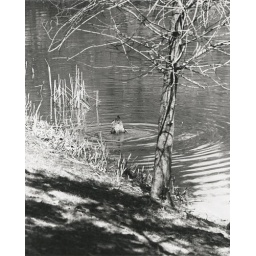
A duck with his/her head under the water looking for lunch